I Love You, Daddy

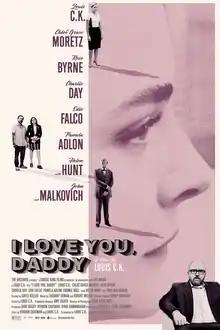
Theatrical release poster

I Love You, Daddy is a 2017 American comedy-drama film written and directed by Louis C.K. and starring C.K., Chloë Grace Moretz, Rose Byrne, Charlie Day, Edie Falco, Pamela Adlon, Ebonee Noel, Helen Hunt, and John Malkovich. Co-producer Vernon Chatman co-wrote the story with C.K. It is C.K.'s third feature film as a director. He plays television writer and producer Glen Topher, who becomes disconcerted after his teenage daughter (Moretz) takes interest in a much older film director (Malkovich).